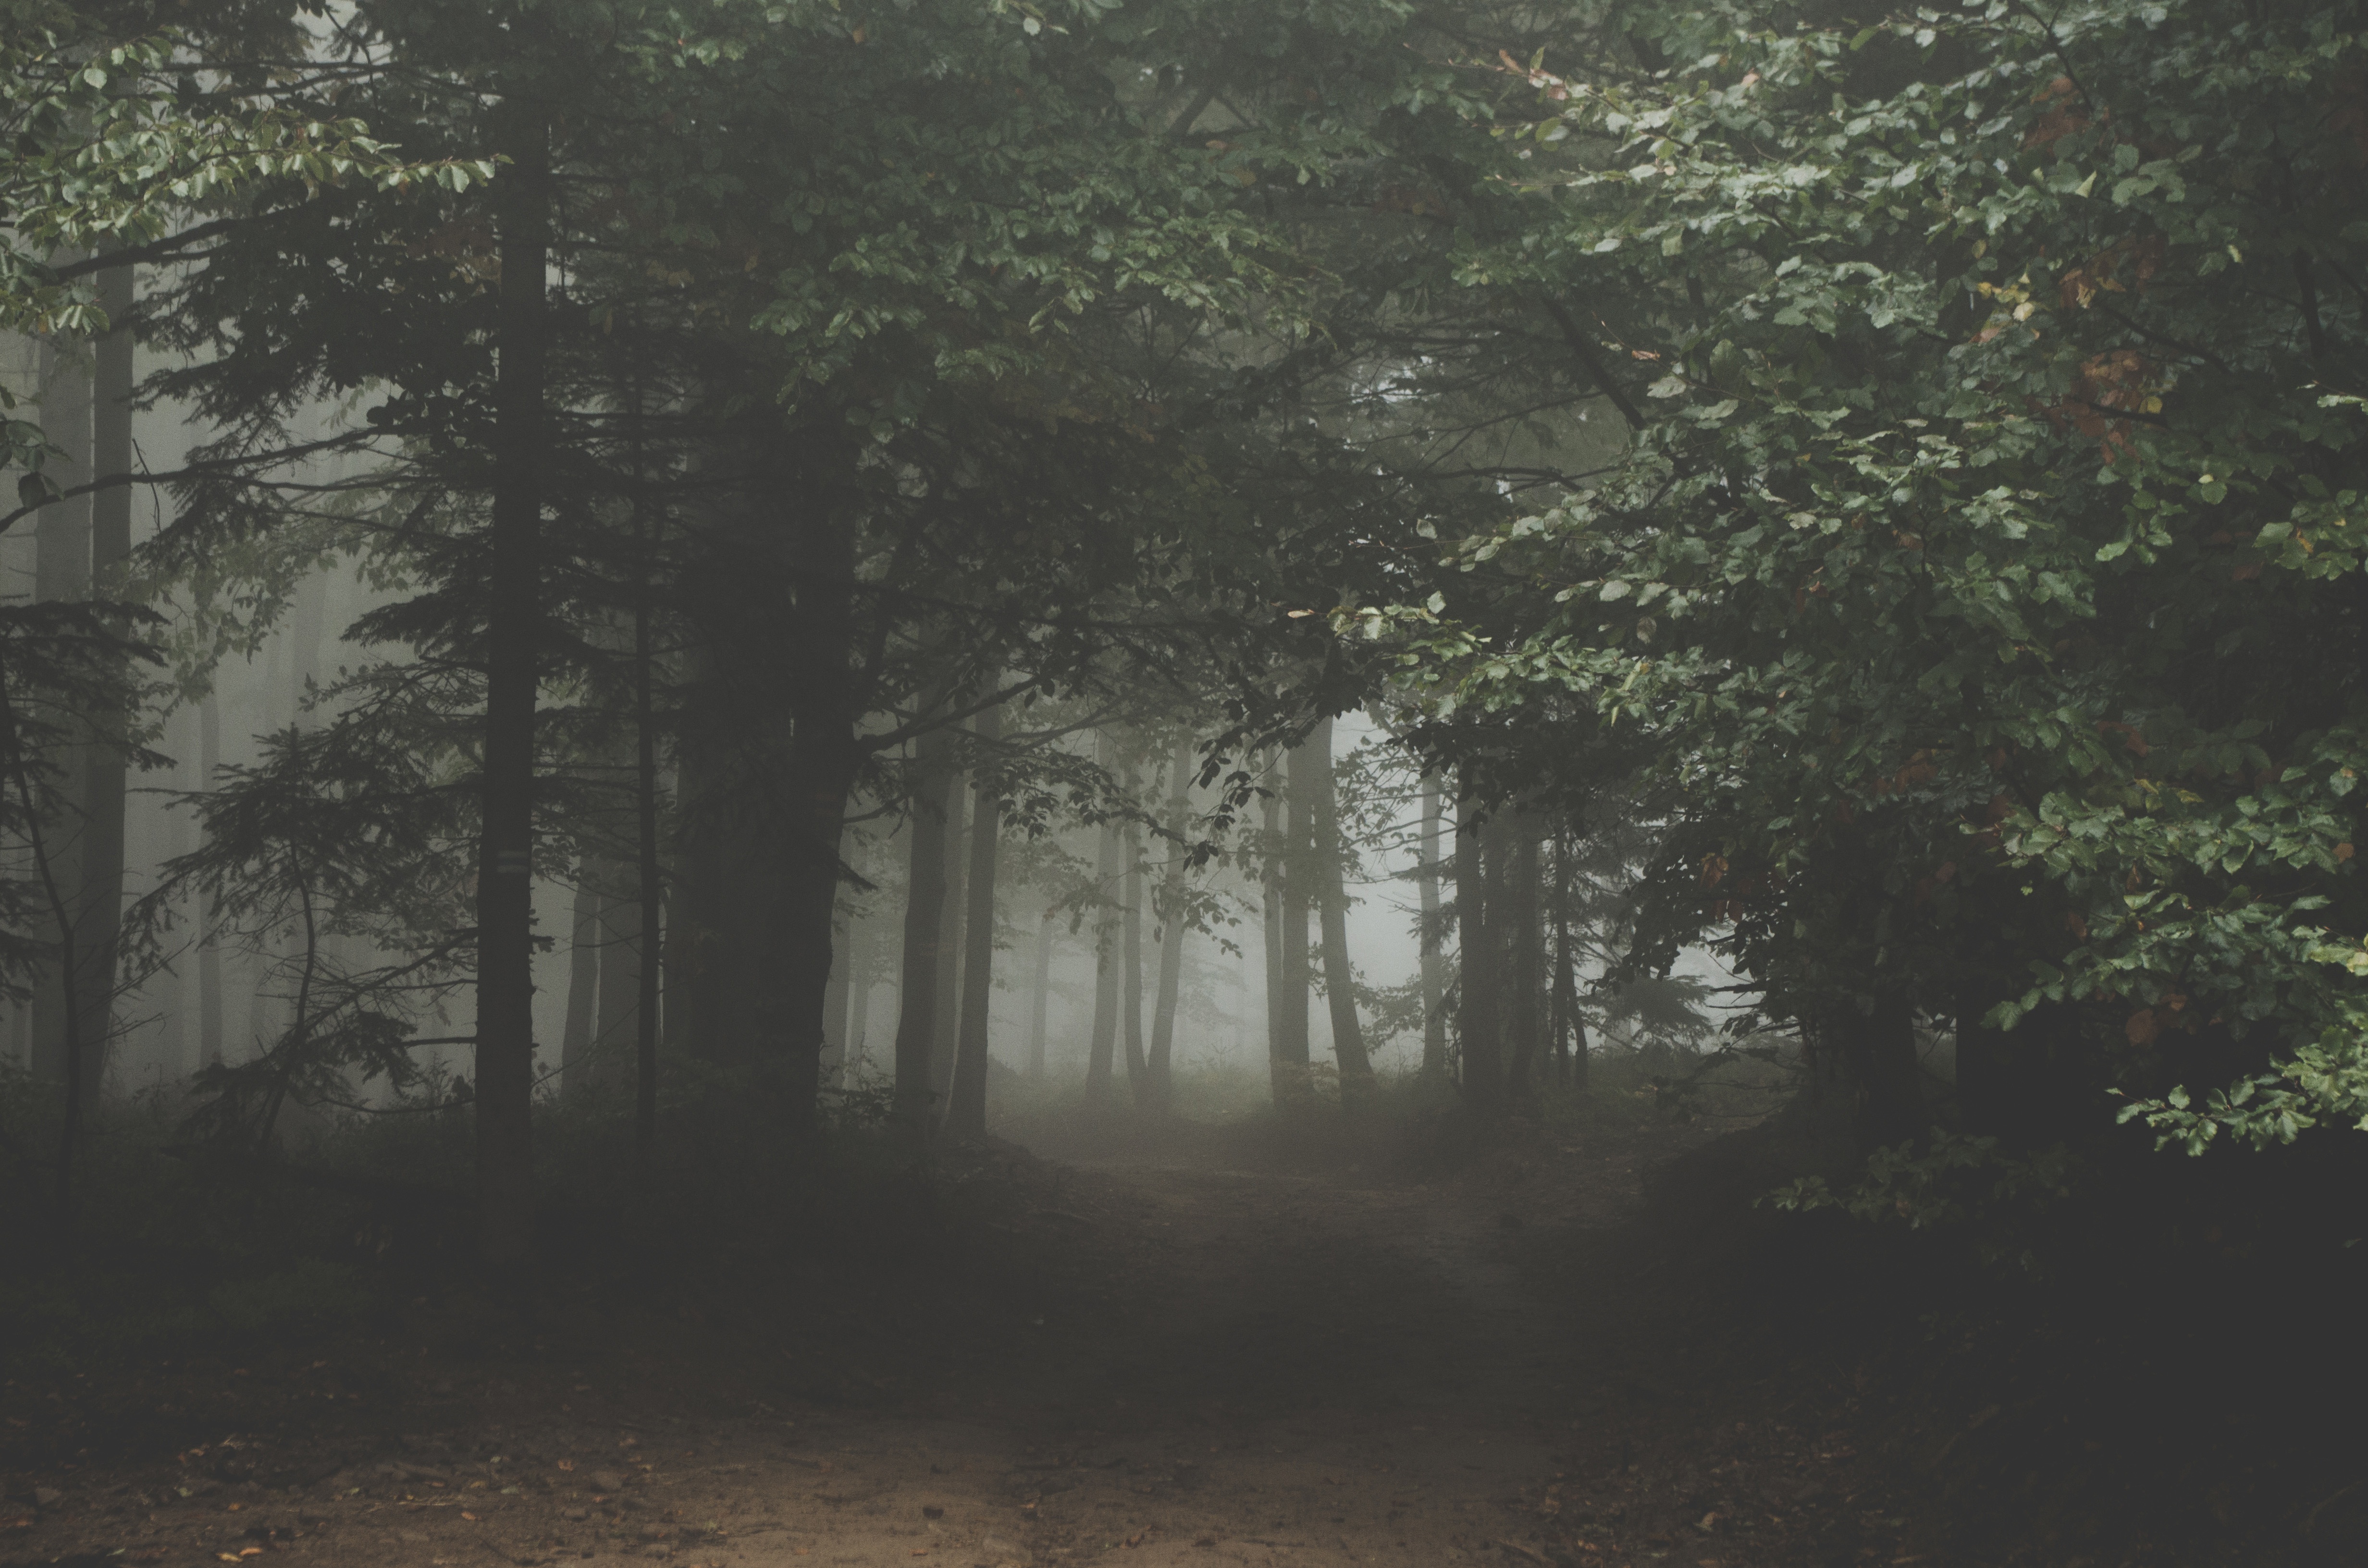
tree, nature, forest, path, pathway, branch, fog, mist, trail, night, sunlight, morning, leaf, spooky, dark, environment, foliage, autumn, weather, darkness, season, trees, woods, woodland, habitat, natural environment, atmospheric phenomenon, woody plant